KBS-3

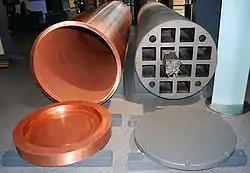
The capsule (Swedish version).

KBS-3 (an abbreviation of "kärnbränslesäkerhet", nuclear fuel safety) is a technology for disposal of high-level radioactive waste developed in Sweden by Svensk Kärnbränslehantering AB (SKB) by appointment from Statens Strålskyddsinstitut (the government's radiation protection agency). The technology was developed by studying different natural storage facilities such as the natural reactor in Oklo, Gabon and the uranium mine in Cigar Lake, Saskatchewan, Canada. The general theory is that radioactive rock in these sites has been present for thousands of years, and has not affected the health and well-being of human populations. KBS-3 is also to be used in Finland at the Onkalo spent nuclear fuel repository, being built by Posiva.